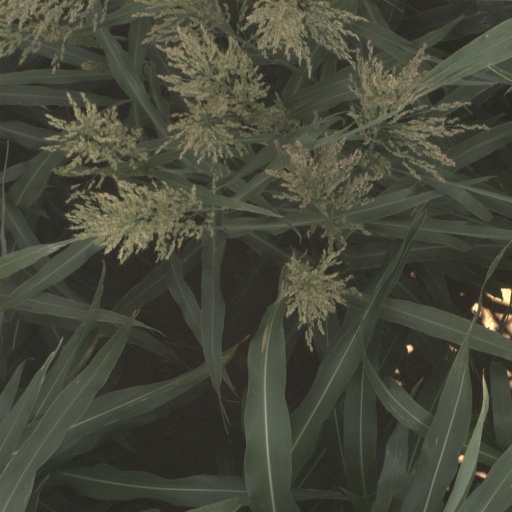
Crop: sorghum